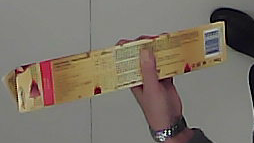
Product: toblerone_white